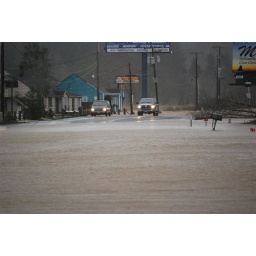
stranded cars because of flood water over highway 101